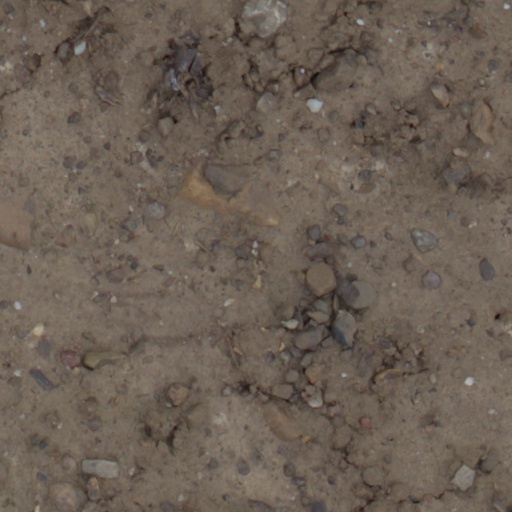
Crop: wheat